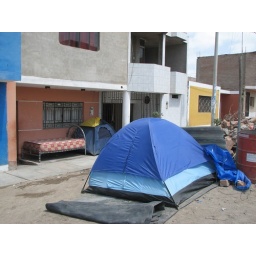
Most people are sleeping in the street on matresses or in makeshift tents. At night the temperatures drop to near freezing.